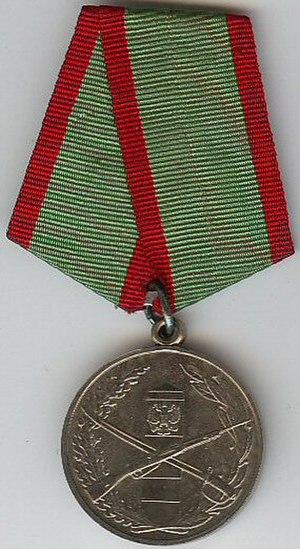
La fédération de Russie qui a succédé à l'Union des républiques socialistes soviétiques en 1991 a réorganisé le système des décorations en relevant des ordres disparus avec la révolution bolchévique de 1917, ce afin de créer un lien entre la nouvelle Russie et la Russie impériale, toujours représentée à l'étranger par de nombreux descendants d'exilés, en particulier des familles nobles et bourgeoises de la Russie blanche. Mais des décorations créées pendant la période soviétique ont été conservées, simplement ont-elles été redessinées pour satisfaire aux nouvelles exigences de la nouvelle Russie qui souhaitait effacer les symboles communistes de l'héraldique russe. En revanche de nouvelles décorations ont vu le jour bien qu'elles ressemblent à certaines décorations de l'ancienne Russie tsariste.